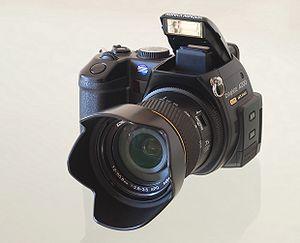
Un appareil Konica Minolta DIMAGE A200 de 2005. Image composite obtenue en assemblant sept prises de vues faites avec différentes mises au point. Camera: Nikon D80 with Nikkor 37-70mm (50mm) Exposure: manual, 1/3 s, F/5.6